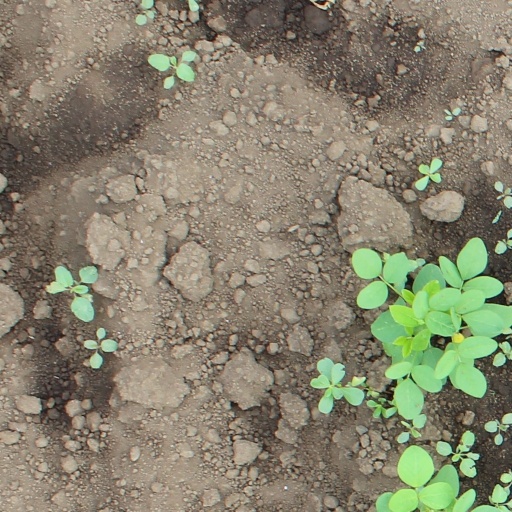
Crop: soybean